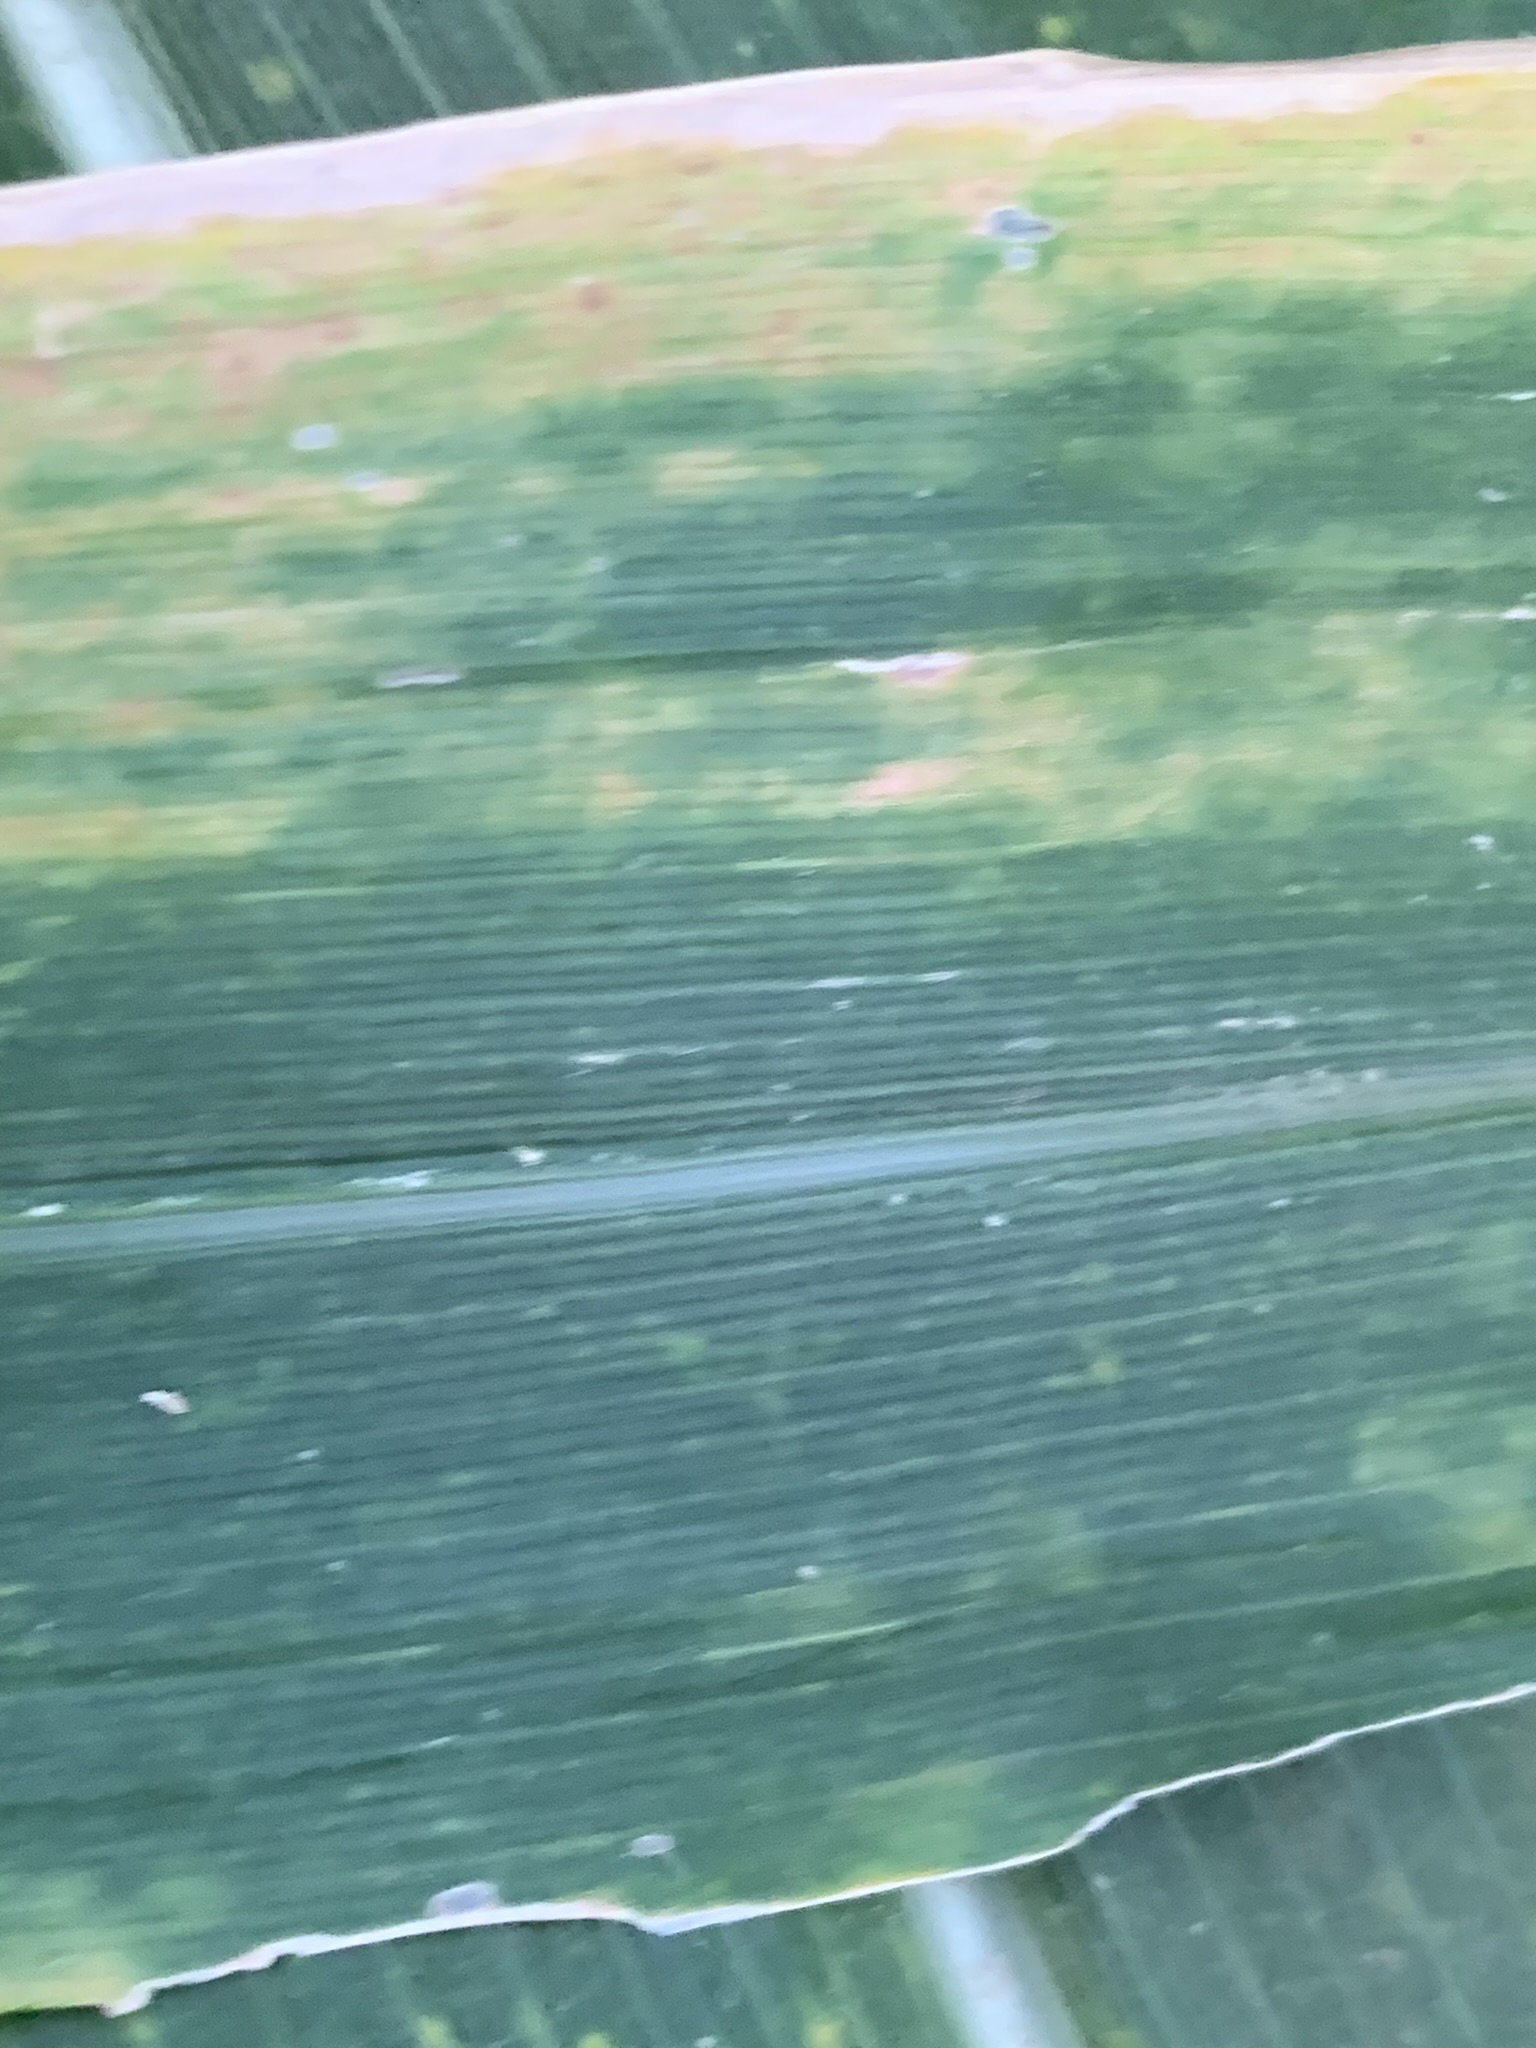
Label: MLN